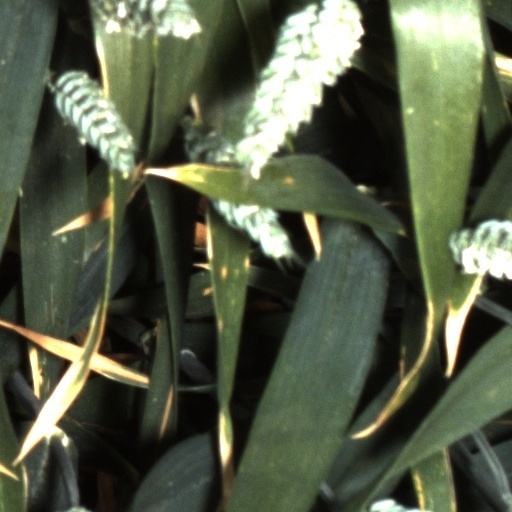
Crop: wheat